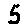
Label: 5